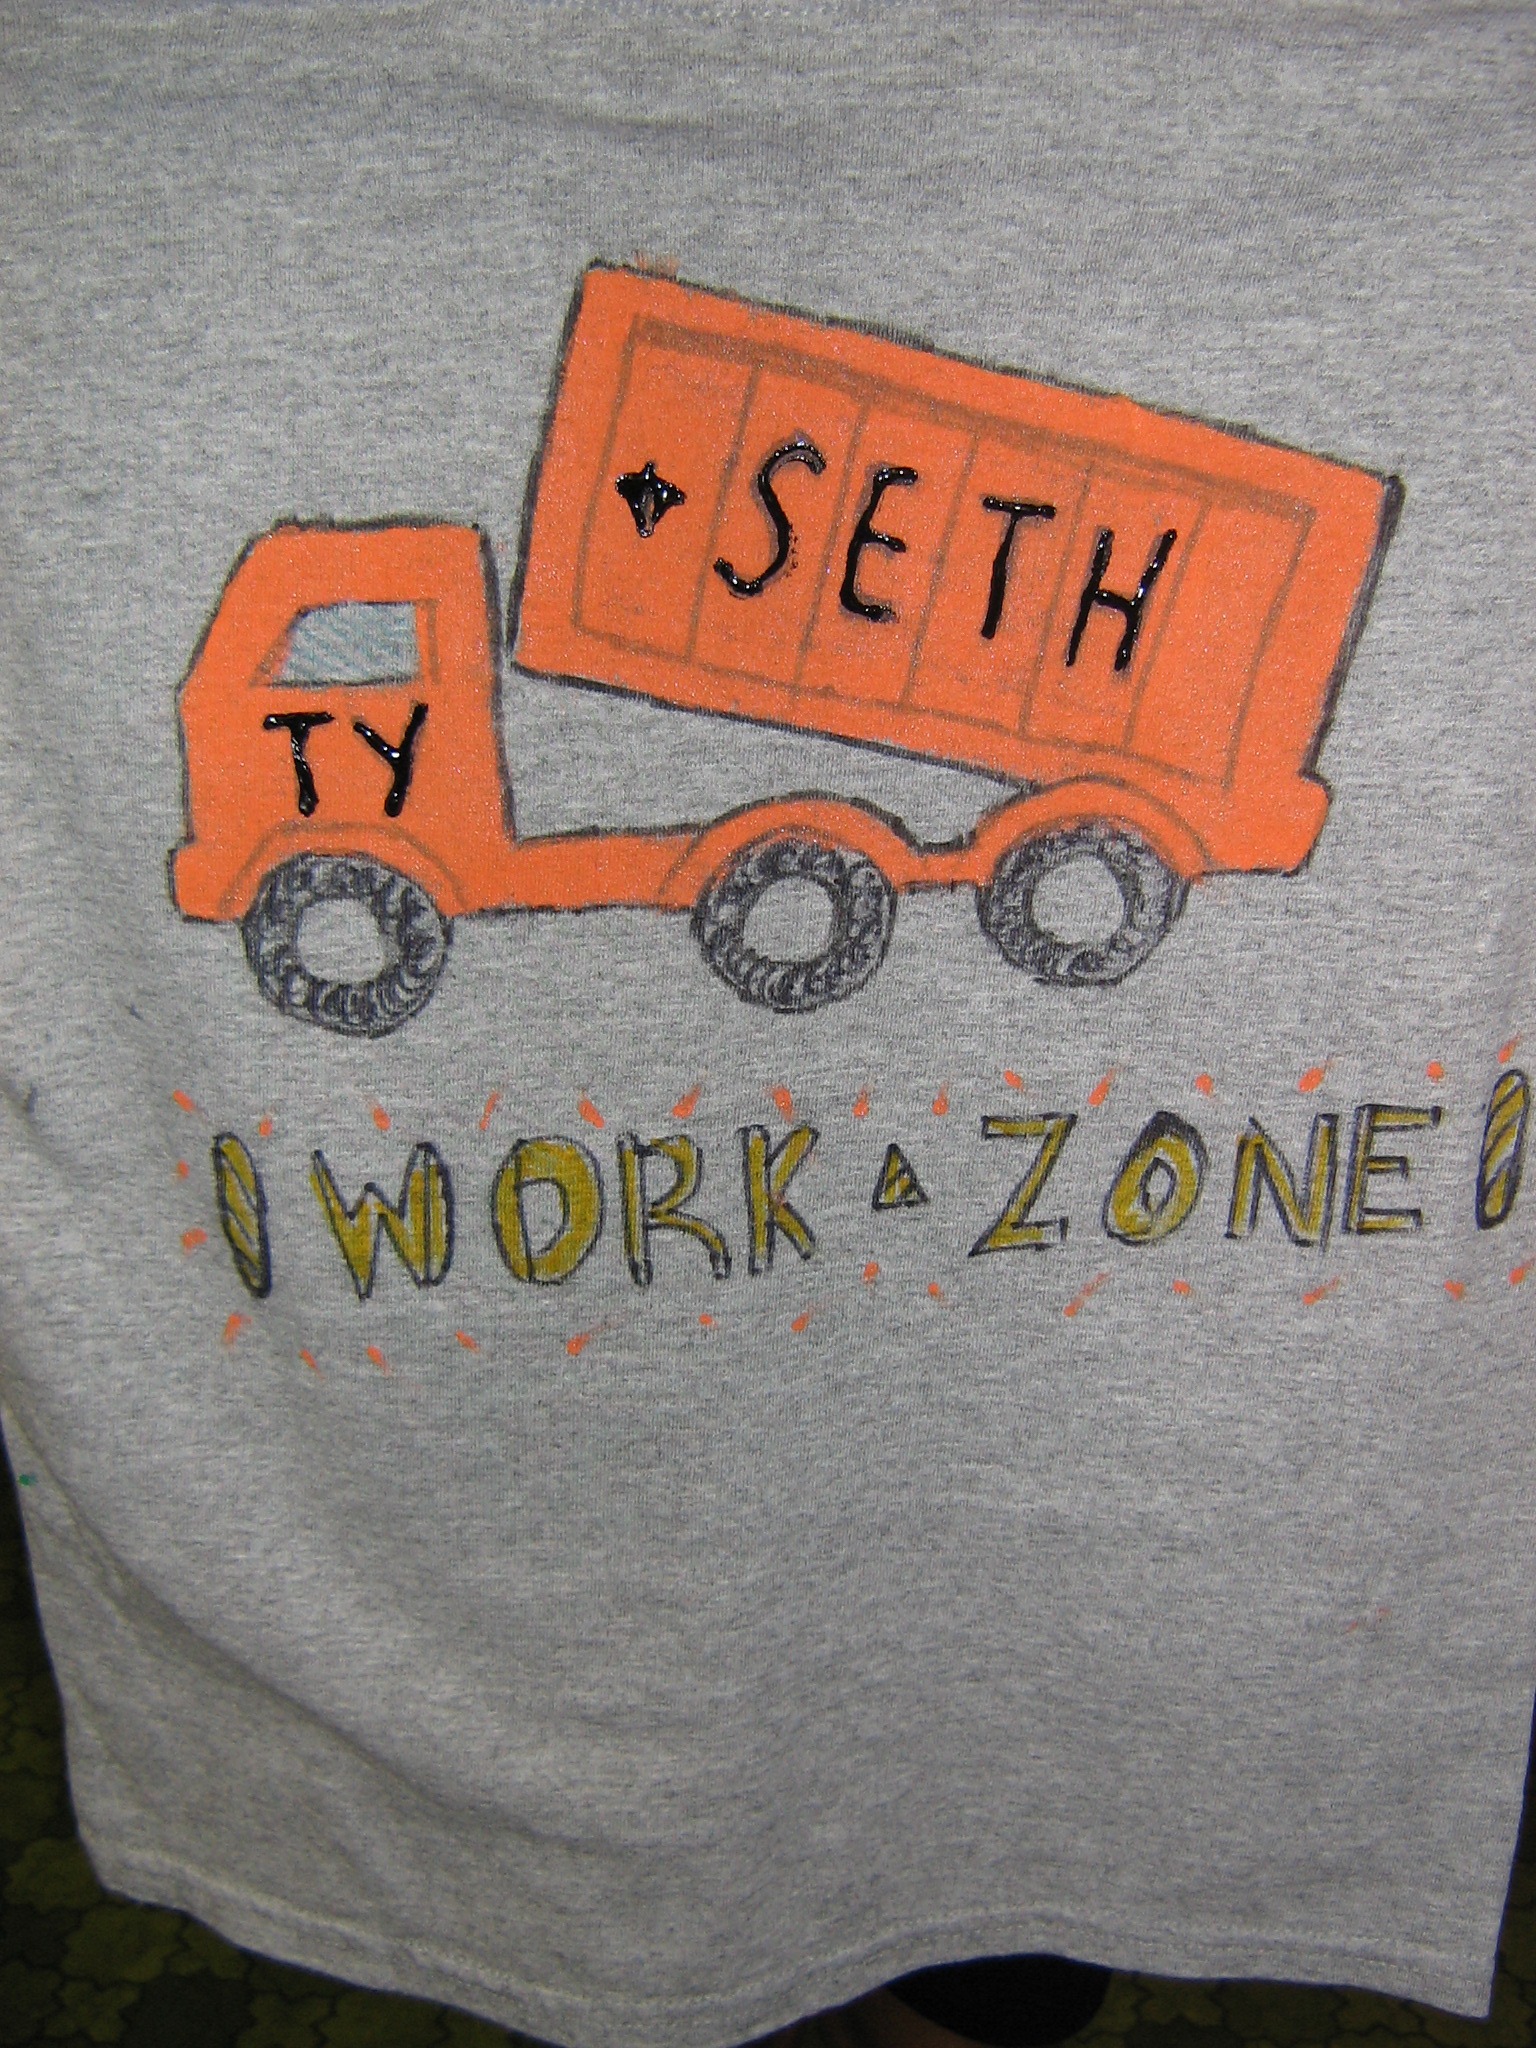
paint, craft, tshirt, shirt, label, textile, art, stencil, trucks, t shirt, coloring book, men at work, handicraft work